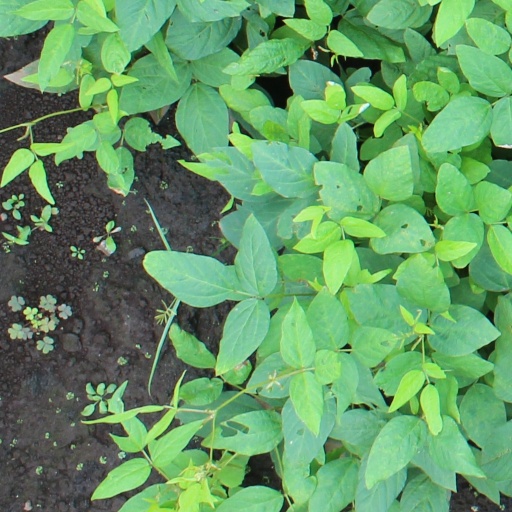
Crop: soybean